Naresuan Cave

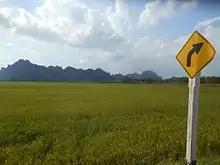
Thai road sign Tham Naresuan

Naresuan Cave is a pit cave within the Noen Maprang District of Phitsanulok Province, Thailand. Inside this cave, there is a descending limestone which looks like the Royal Helmet of King Naresuan, hence the cave's name. Descending and ascending limestone in this cave is very beautiful and strange-looking. The cave is very challenging for adventurers because its entry to the ascending and descending limestone hall is rather difficult. Those who want to enter will have to crawl on their knees one by one. There is also little fresh air inside. Therefore, no more than 10 persons are permitted to go inside at a time. Because Naresuan Cave has many beautiful ascending and descending limestone and stone pillars, as well as various kinds of bats, it was announced to be a Reserved Local Natural Heritage in the Nature and Environment Protection Year on 7 November 1989.